Tivoli Brewery Company (building)

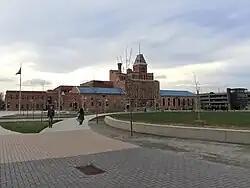
Tivoli Brewery Company building on the Auraria Campus

The Tivoli Brewery (now the Tivoli Student Union) is a historic building originally home to the Tivoli Brewing Company. It was designed by prominent Denver architect Frederick C. Eberley. The building is located in the Auraria Neighborhood of Denver, Colorado. Today the building is home to the Tivoli Student Union of the Auraria Campus, serving as a student center for the Metropolitan State University of Denver, Community College of Denver, and the University of Colorado Denver. In August 2015 the revived Tivoli Brewing Company began brewing in a new facility inside the building, in the original brewing area.